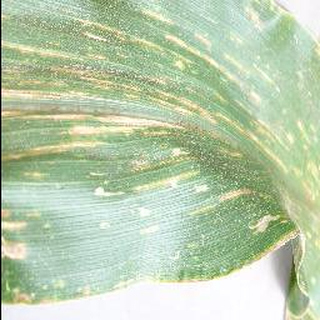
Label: corn_cercospora_leaf_spot